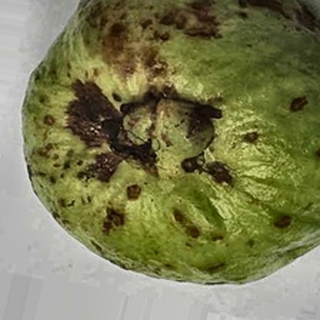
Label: guava_anthracnose